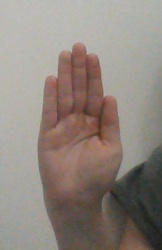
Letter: seen